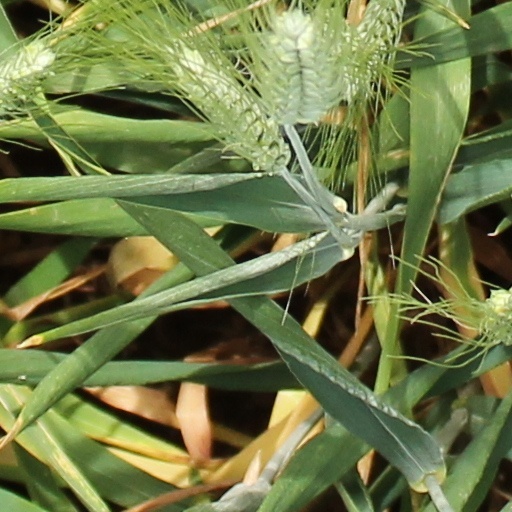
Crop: wheat